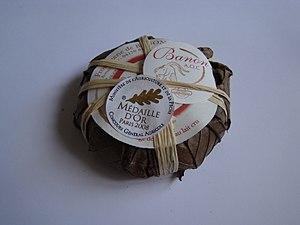
Banon, fromage de chèvre français produit dans les Alpes-de-Haute-Provence.
La cuisine des Alpes méridionales est avant tout un compromis entre celles de la Provence et du Dauphiné. Elle n'en a pas moins ses spécifités, tant dans les entrées, que les plats de pâtes, les viandes et les fruits.